The Jungle (1914 film)

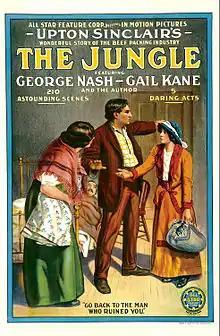

The Jungle (1914) is an American drama silent film made by the All-Star Feature Corporation starring George Nash. The film is an adaptation of the 1906 book of the same name by Upton Sinclair, the only one to date. Sinclair reportedly bought the negative of the film prior to 1916, hoping to market the film nationally after its initial release in 1914. Sinclair himself reportedly appears at the beginning and end of the movie, as a sort of endorsement of the film.